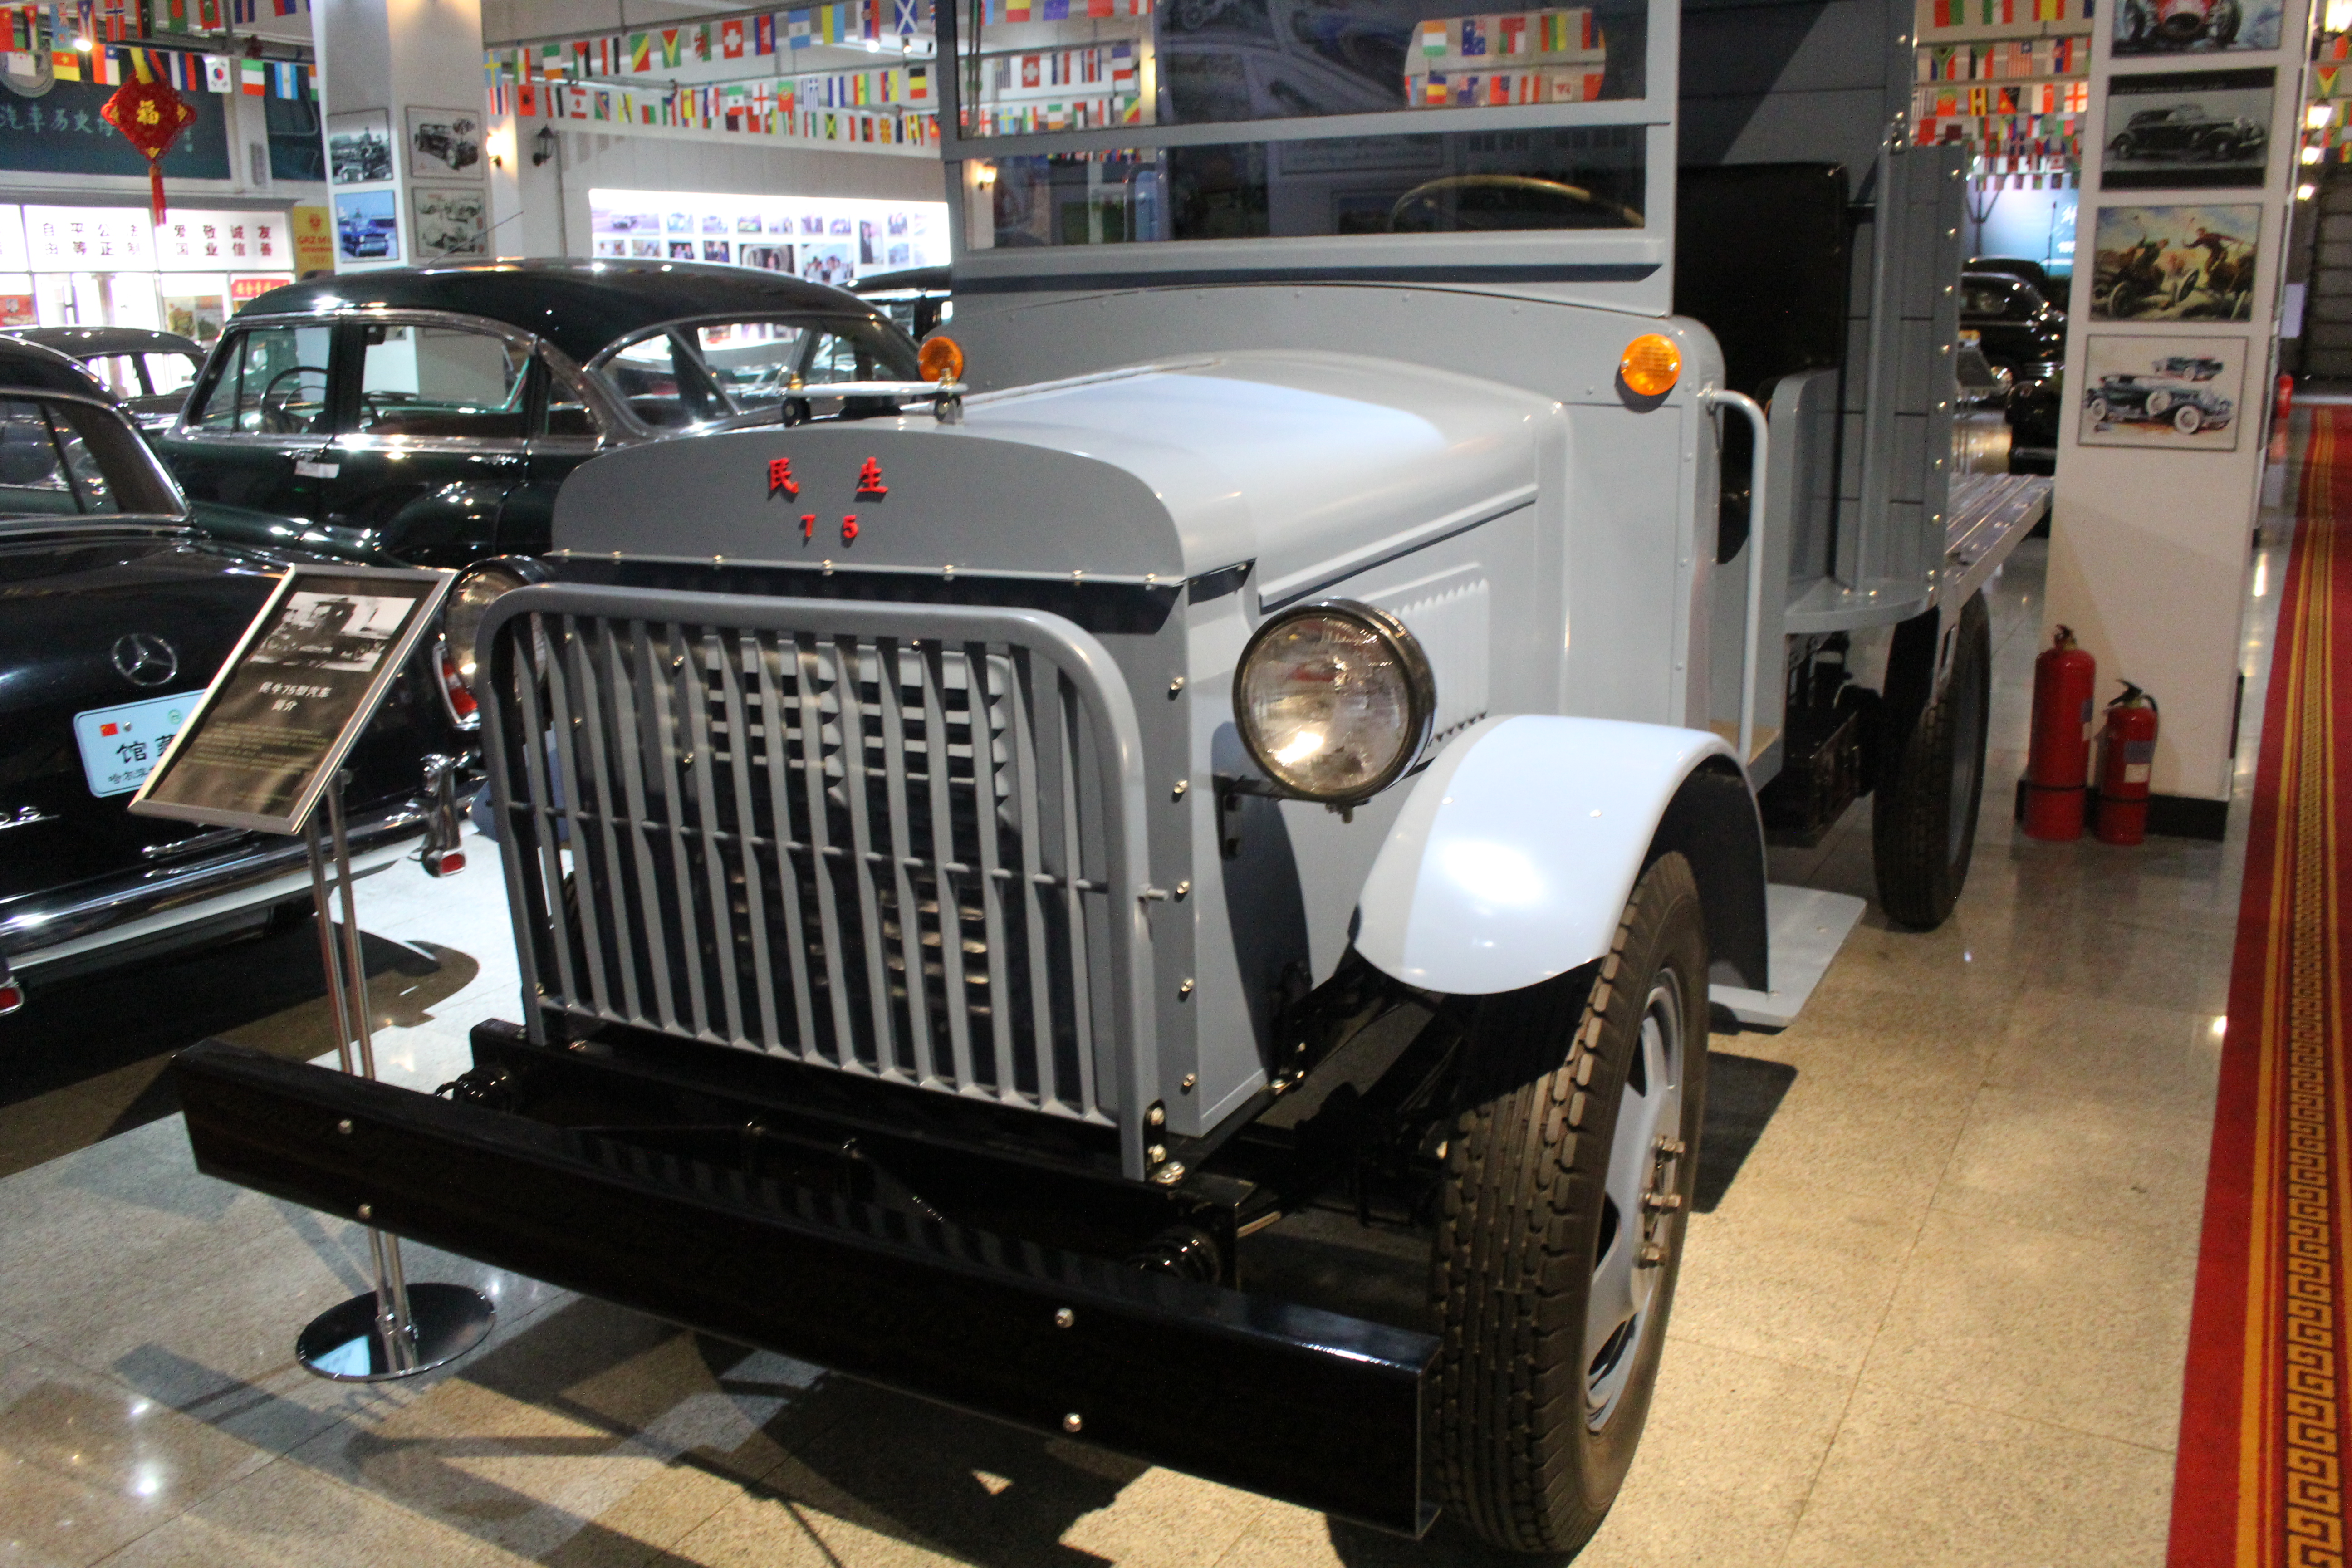
cars, vehicles, arts, land vehicle, vehicle, motor vehicle, car, mode of transport, automotive exterior, classic, transport, bumper, vintage car, automotive design, auto part, antique car, automotive wheel system, wheel, automotive tire, grille, off road vehicle, hardtop, hot rod